The Bengal Club

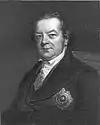
Charles Metcalfe, Bengal Club president from 1827 to 1837

In the 19th century, the Bengal Cub's food and drink was spoken of favourably in a number of travelogues and cookbooks. The club's head chef was a French cook, who later became the private cook of the Nawab of Oudh. Food historian Colleen Taylor Sen credits the Bengal Club with pioneering and popularising the masala omelette. At one point, the club supposedly housed "four cooks who made nothing but omelettes all day long and wouldn't soil their hands doing anything else." The club was also known for a type of sweet mango chutney. Internationally, the item became generically known as "Bengal Club chutney" and was marketed by different traders under that name. Harrods and Eaton's also sold versions of the item.